Mark Boslough

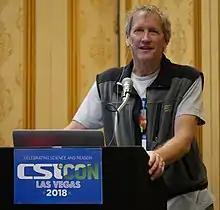
Mark Boslough CSICon at 2018 Climate Literacy Workshop

Mark Boslough is an American physicist at Los Alamos National Laboratory, research professor at University of New Mexico, fellow of the Committee for Skeptical Inquiry, and chair of the Asteroid Day Expert Panel. He is an expert in the study of planetary impacts and global catastrophes. Due to his work in this field, was named in his honor.